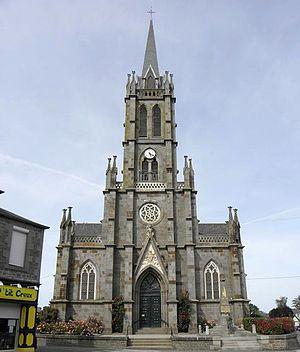
Église Sainte-Trinité et Saint-Augustin de Plerguer (35).
Hippolyte Béziers-Lafosse, né en 1814 à Versailles et mort en 1899 à Rennes, est un architecte français. Après avoir occupé le poste d'architecte pour les bâtiments départementaux dans l'arrondissement de Saint-Malo, il reprend la succession de Léonce Couëtoux au poste d'architecte du département d'Ille-et-Vilaine en 1860. Il quitte ses fonctions en 1883.
Plerguer est une commune française située dans le département d'Ille-et-Vilaine en région Bretagne et peuplée de 2 722 habitants.